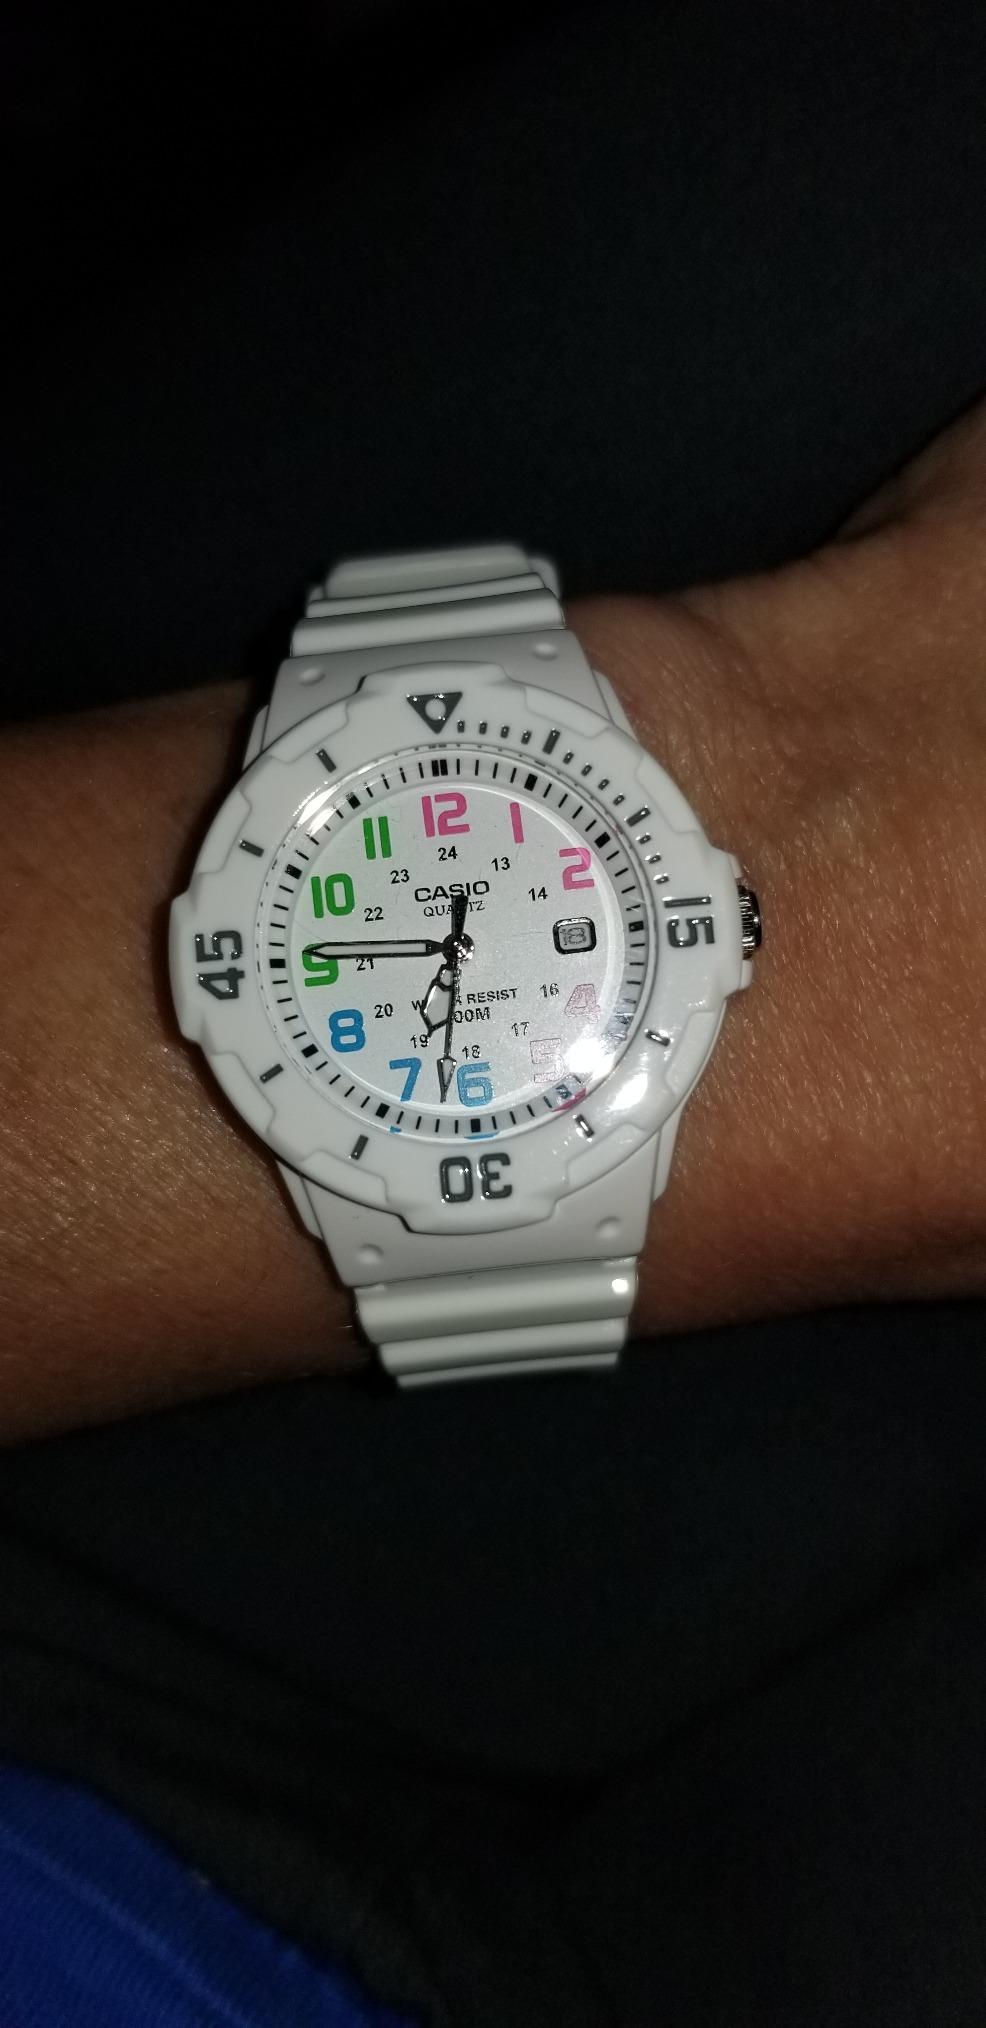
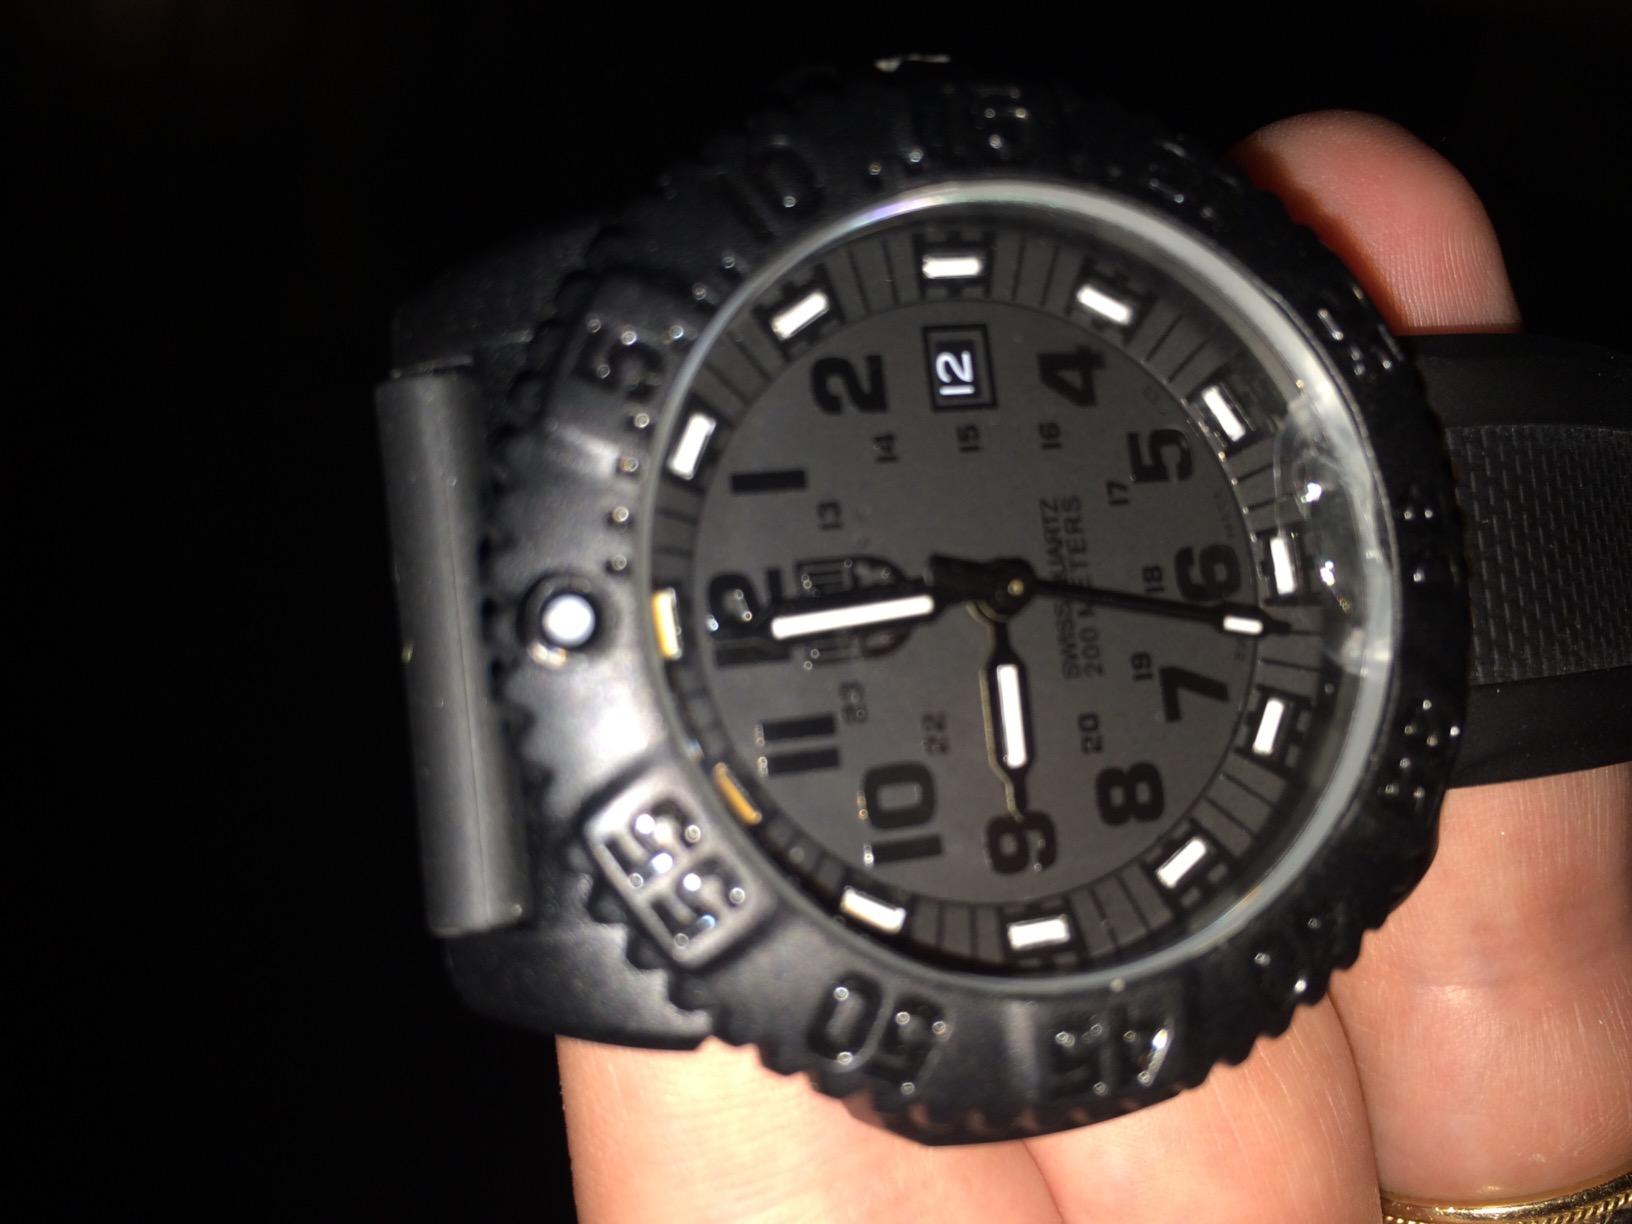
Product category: accessories_watch
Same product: no